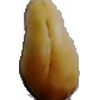
Label: caju_seed